Hurricane Luis

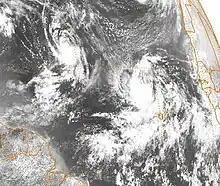

As it tracked north-northwestward, Hurricane Luis continued to strengthen, and became a Category 4 hurricane on the Saffir–Simpson scale on September 2. As it turned further westward, the cyclone maintained a rectilinear slow motion, and the intensity was confirmed by a reconnaissance flight on September 3. At the time of the flight, Luis was located approximately east of the Lesser Antilles. The storm began to accelerate slightly as it moved along a subtropical ridge, due to the absorption of Tropical Storm Karen by the stronger Iris.